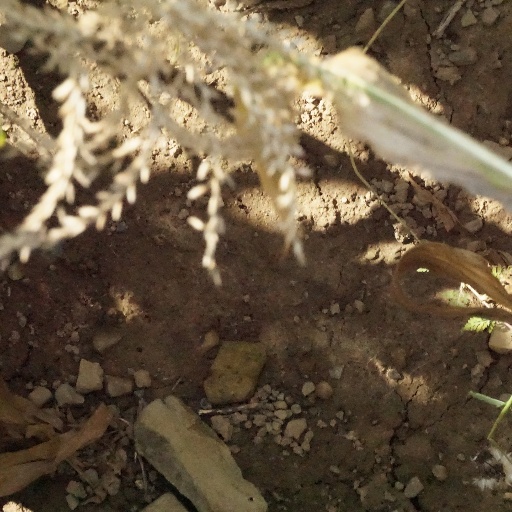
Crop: maize; corn